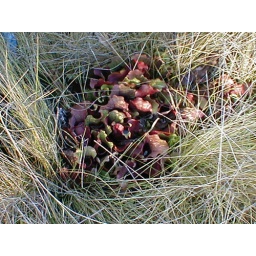
Carnivorous plants in a boggy field near Grand Bay, Mississippi